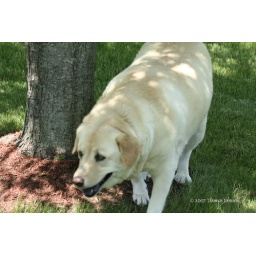
Molly walking on the side of a tree in our yard.